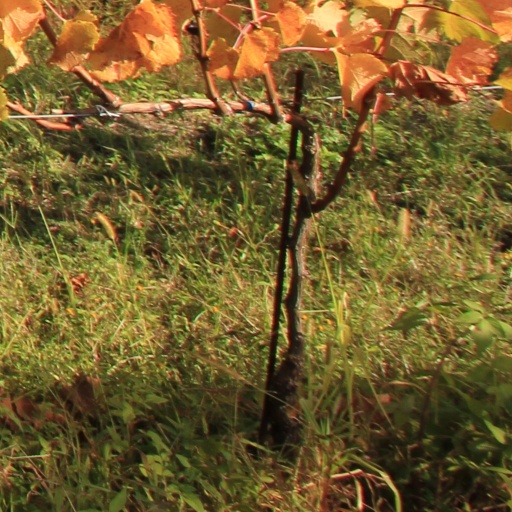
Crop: grape